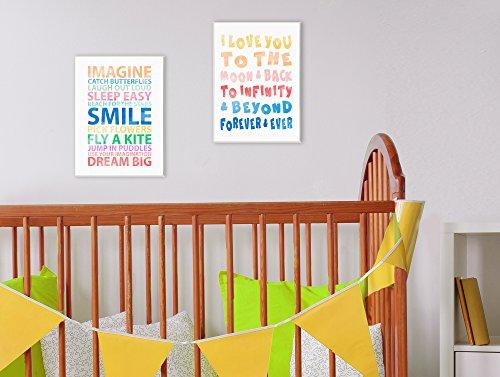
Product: The Kids Room by Stupell "Imagine, Smile, Dream Big" Wall Plaque Art
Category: Baby Products | Nursery | Décor | Wall Décor | Wall Plaques
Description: Design By Susan Newberry Designs.
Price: $22.38
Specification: ProductDimensions:10x15x0.5inches|ItemWeight:2pounds|ShippingWeight:2.4pounds(Viewshippingratesandpolicies)|Manufacturer:StupellIndustries|ASIN:B01E0699M4|Itemmodelnumber:brp-1732_wd_10x15